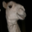
Label: camel